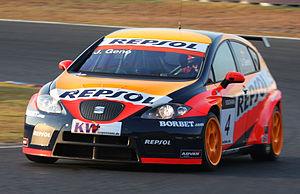
Jordi Gené Guerrero est un pilote automobile espagnol né le 5 décembre 1970 à Sabadell. Il est actuellement pilote volkswagen en TCR Séries.